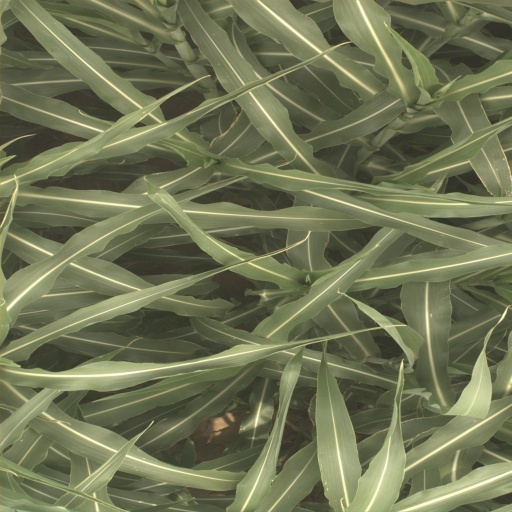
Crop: sorghum